Renault Mégane RS

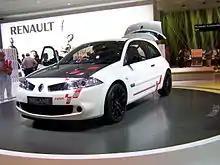
R26.R

The R26.R is based on the Mégane Renault Sport 230 F1 Team R26, but it is lighter. Weight reduction is achieved via the removal of the rear seats and seat belts, passenger airbag and curtain airbags (the driver's airbag remains), climate control (air conditioning remains as standard), rear wash/wipe and heated rear window, front fog lamps, headlamp washers, radio/CD player and most of the soundproofing.